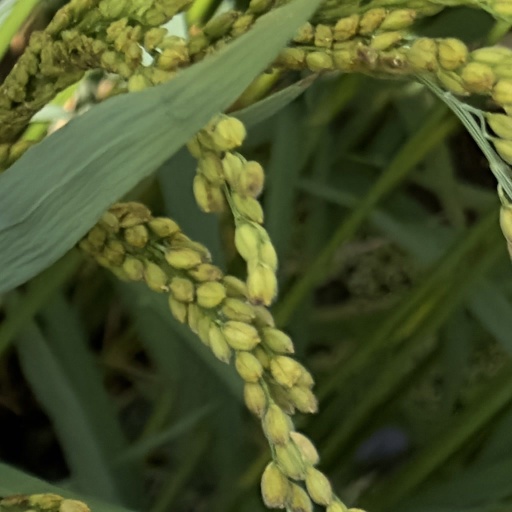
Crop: rice